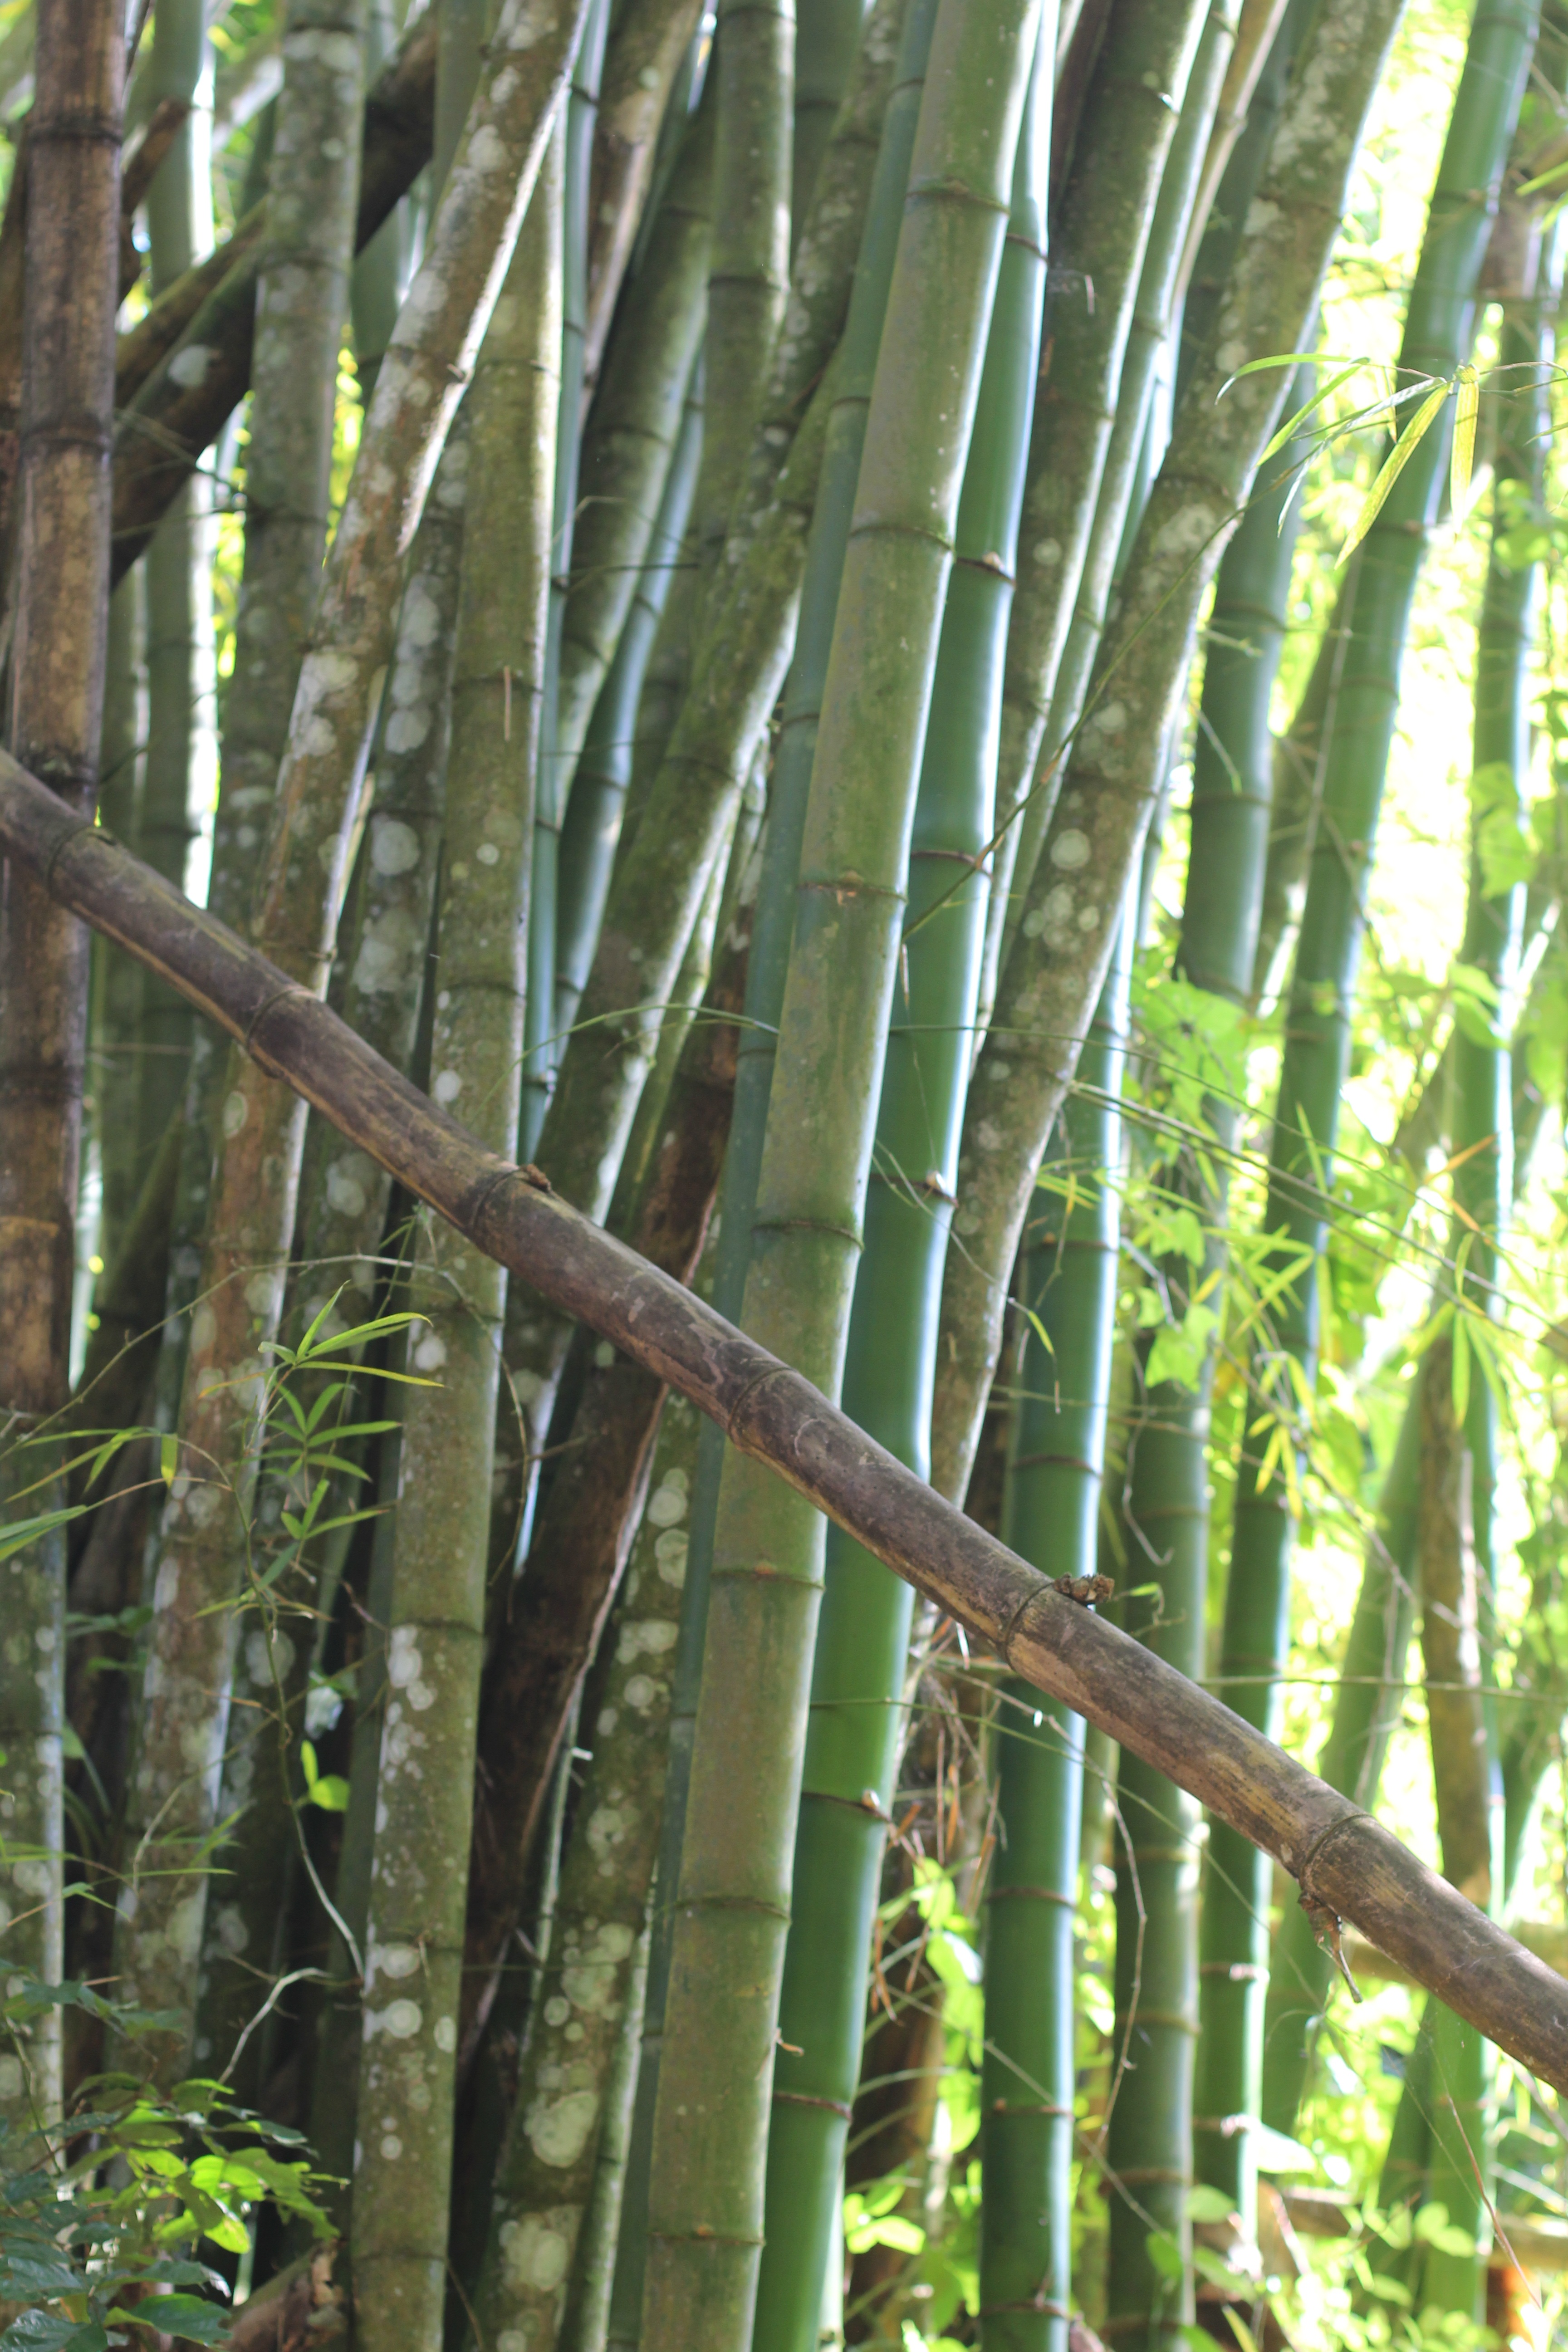
tree, nature, forest, branch, plant, trunk, foliage, green, jungle, scenic, tropical, natural, scenery, botany, trees, outdoors, rainforest, woodland, habitat, bamboo, ecosystem, natural environment, grass family, plant stem, woody plant